Aleksandar Mitrović

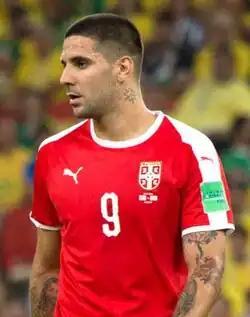
Mitrović with Serbia at the 2018 FIFA World Cup

Aleksandar Mitrović (born 16 September 1994) is a Serbian professional footballer who plays as a striker for Saudi Pro League club Al-Hilal and the Serbia national team.